Darren Henfield

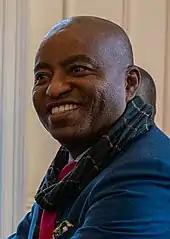
Henfield in 2019

Darren Allan Henfield is a Bahamian politician from the Free National Movement.